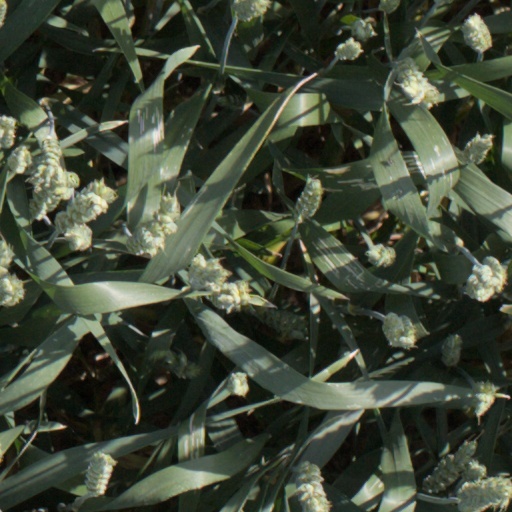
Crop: wheat